5ESS Switching System

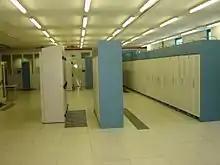
5ESS used in a mobile telephone network

The 5ESS Switching System is a Class 5 telephone electronic switching system developed by Western Electric for the American Telephone and Telegraph Company (AT&T) and the Bell System in the United States. It came into service in 1982 and the last unit was produced in 2003.